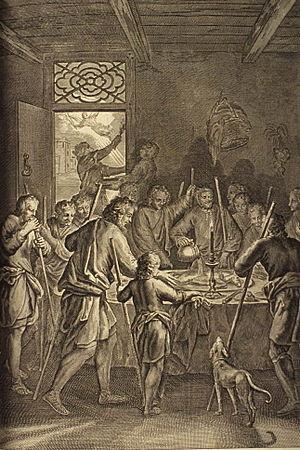
Pessa'h est l’une des trois fêtes de pèlerinage du judaïsme prescrites par la Bible hébraïque, au cours de laquelle on célèbre l’Exode hors d’Égypte et le début de la saison de la moisson de l’orge qui inaugure le cycle agricole annuel.
L’offrande pascale est l’offrande d’un agneau à réaliser dans chaque foyer au soir du 14 nissan et à consommer pendant la nuit suivante avec du pain azyme et des herbes amères. Ce rituel n’est plus observé de nos jours par les Juifs, du fait de la destruction du Temple, mais il l’est encore par les Samaritains. L’interprétation chrétienne de l'offrande pascale a par ailleurs donné naissance à l’image de l’agnus Dei.